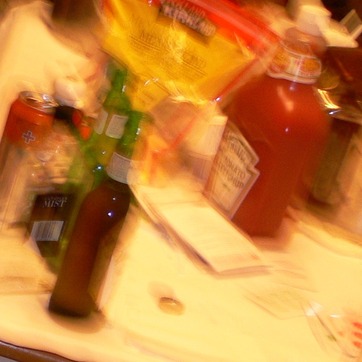
Material: paper